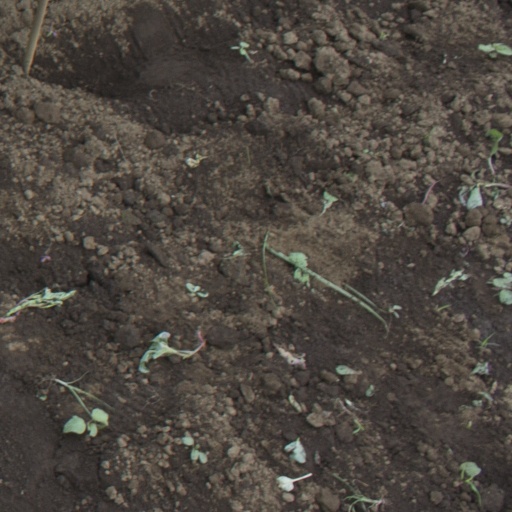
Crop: soybean